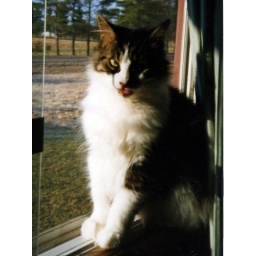
Mitzi sticking out her tongue sitting near screen that was part of a window upstairs